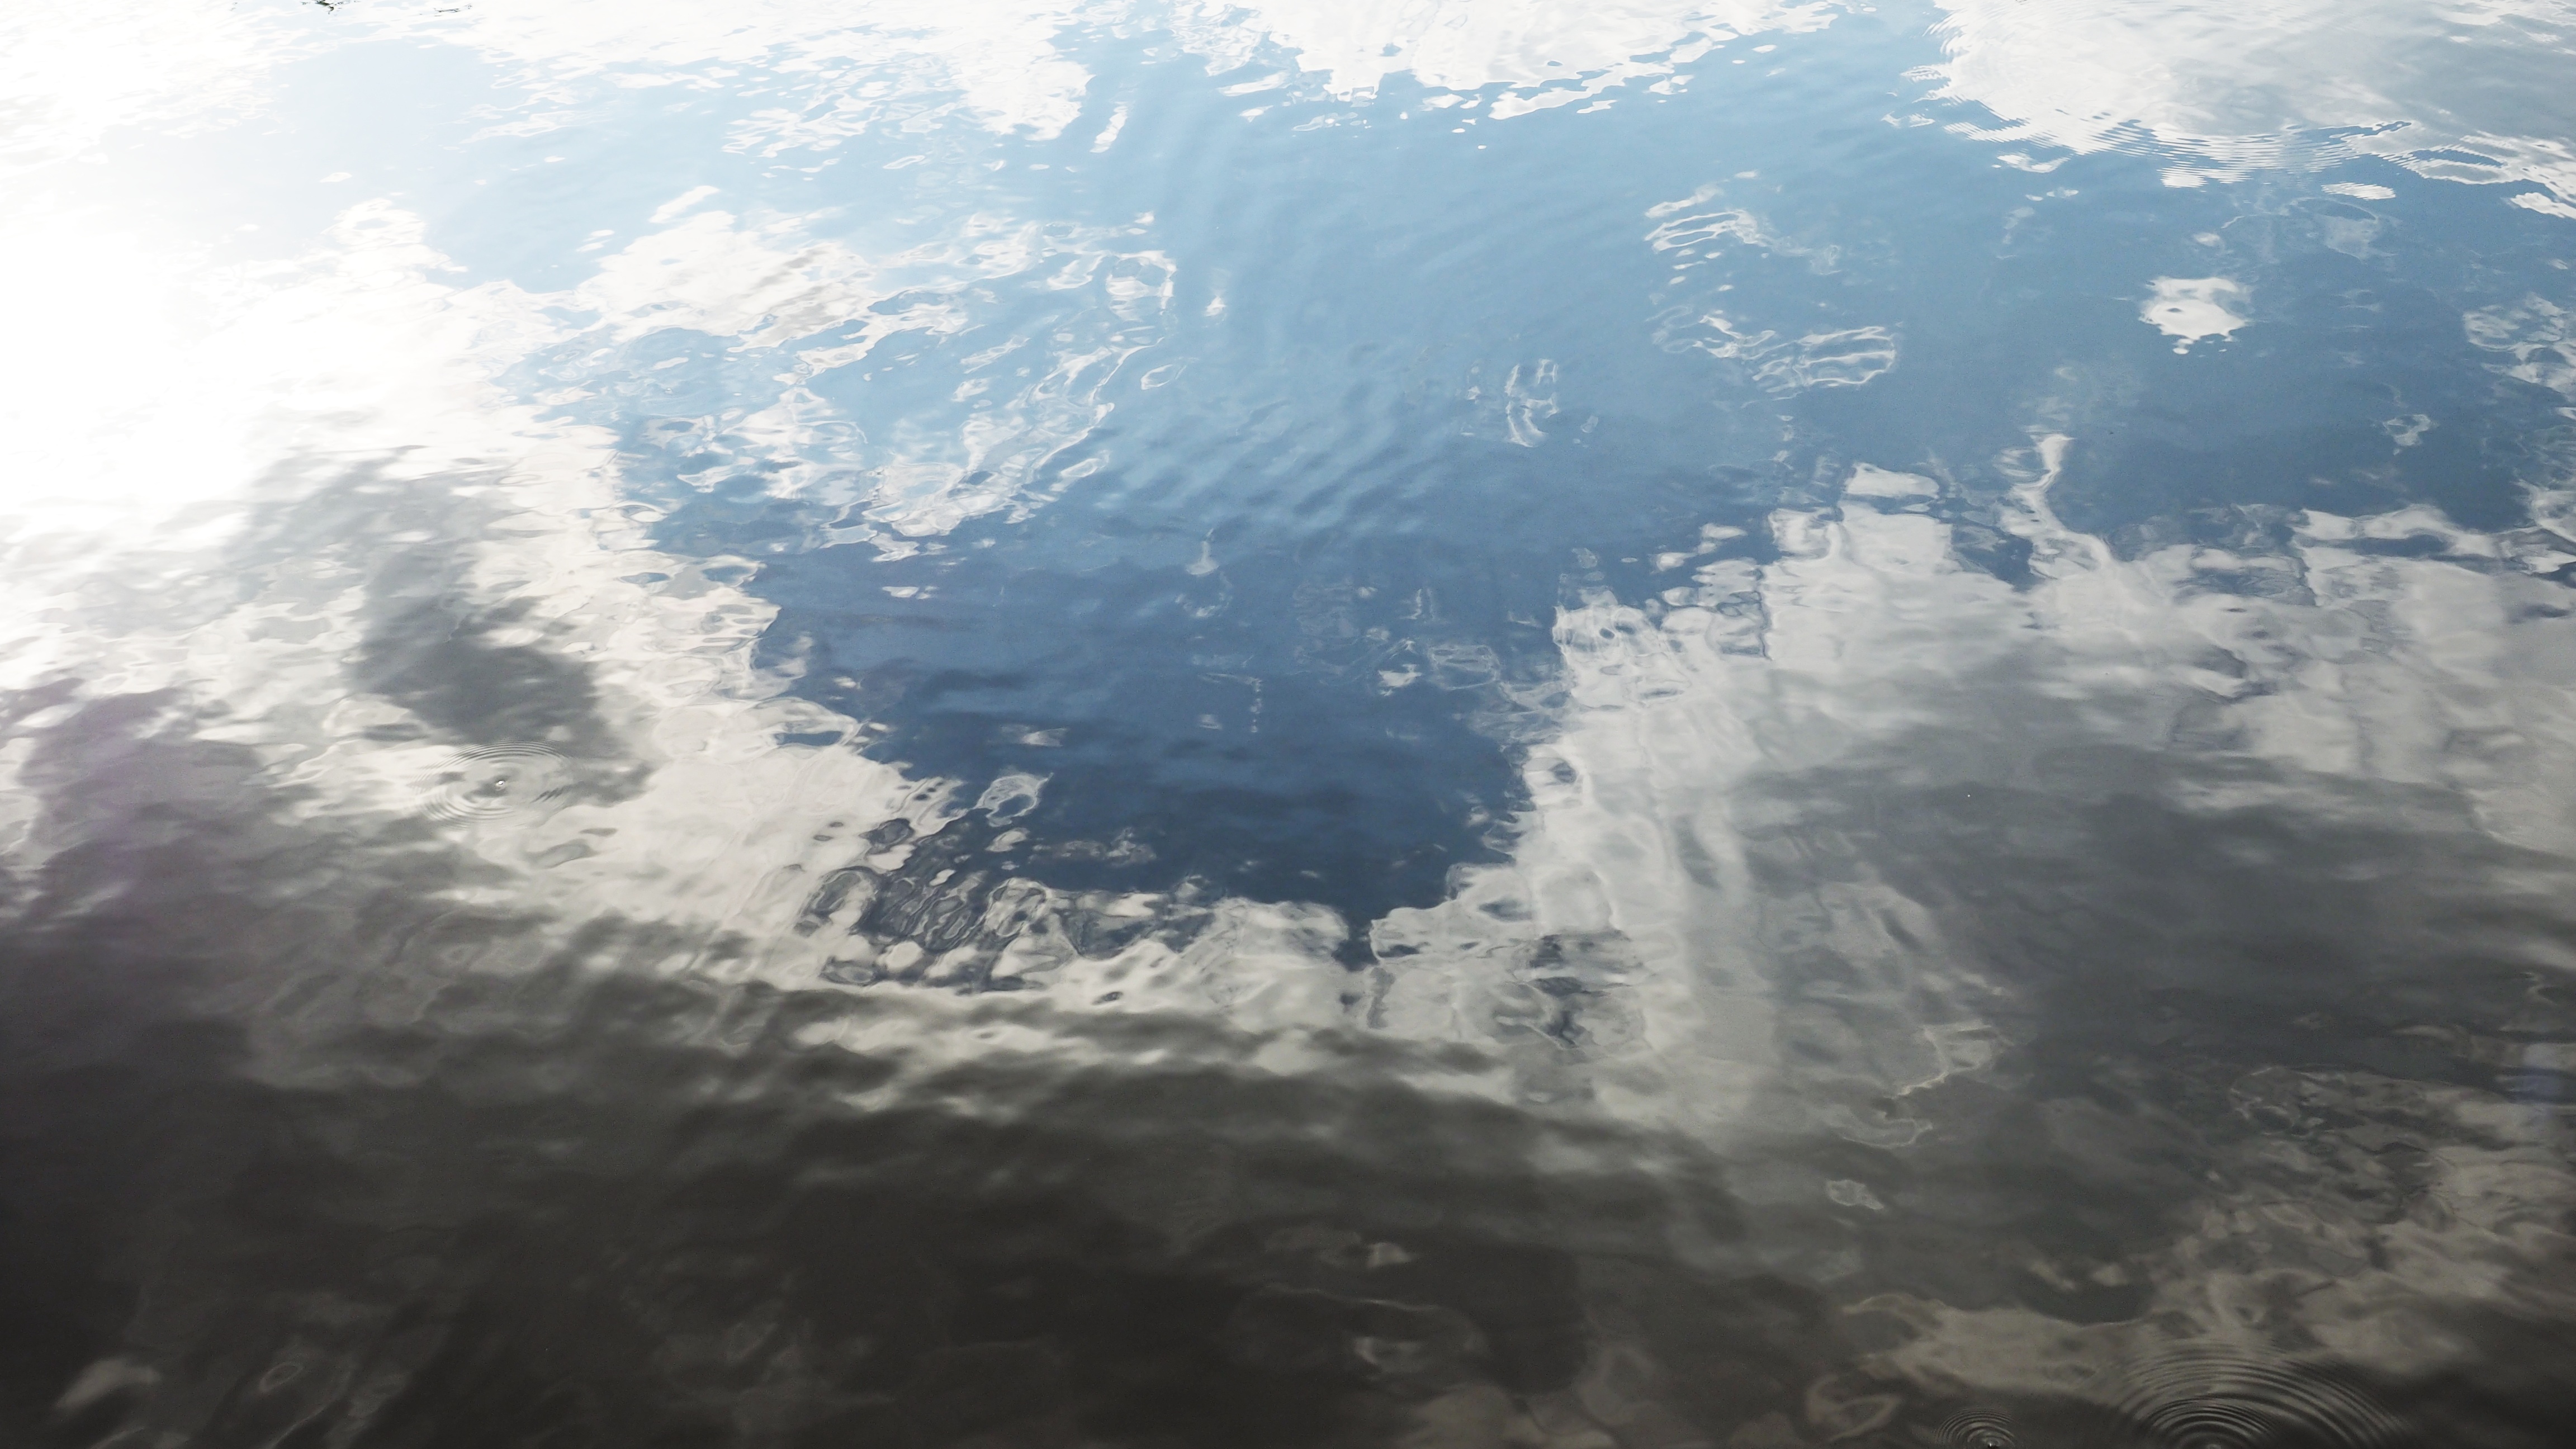
horizon, mountain, cloud, sky, sunlight, atmosphere, mountain range, reflection, flight, earth, alps, aerial photography, atmospheric phenomenon, atmosphere of earth, mountainous landforms, geological phenomenon